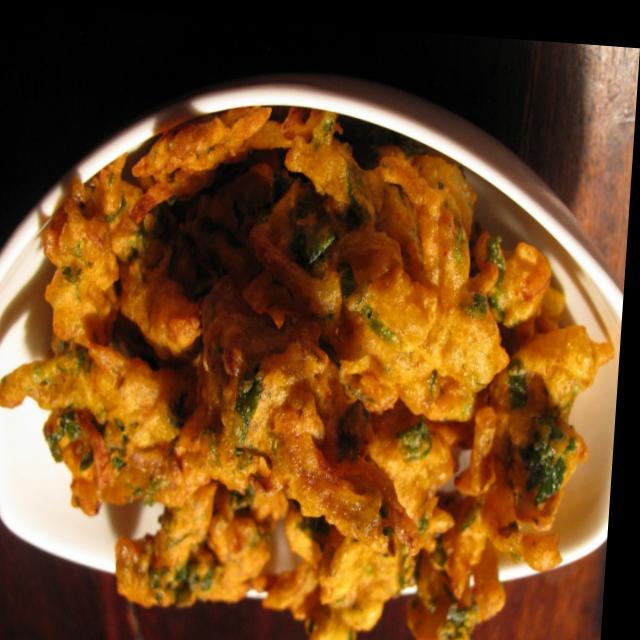
Dish: pakode